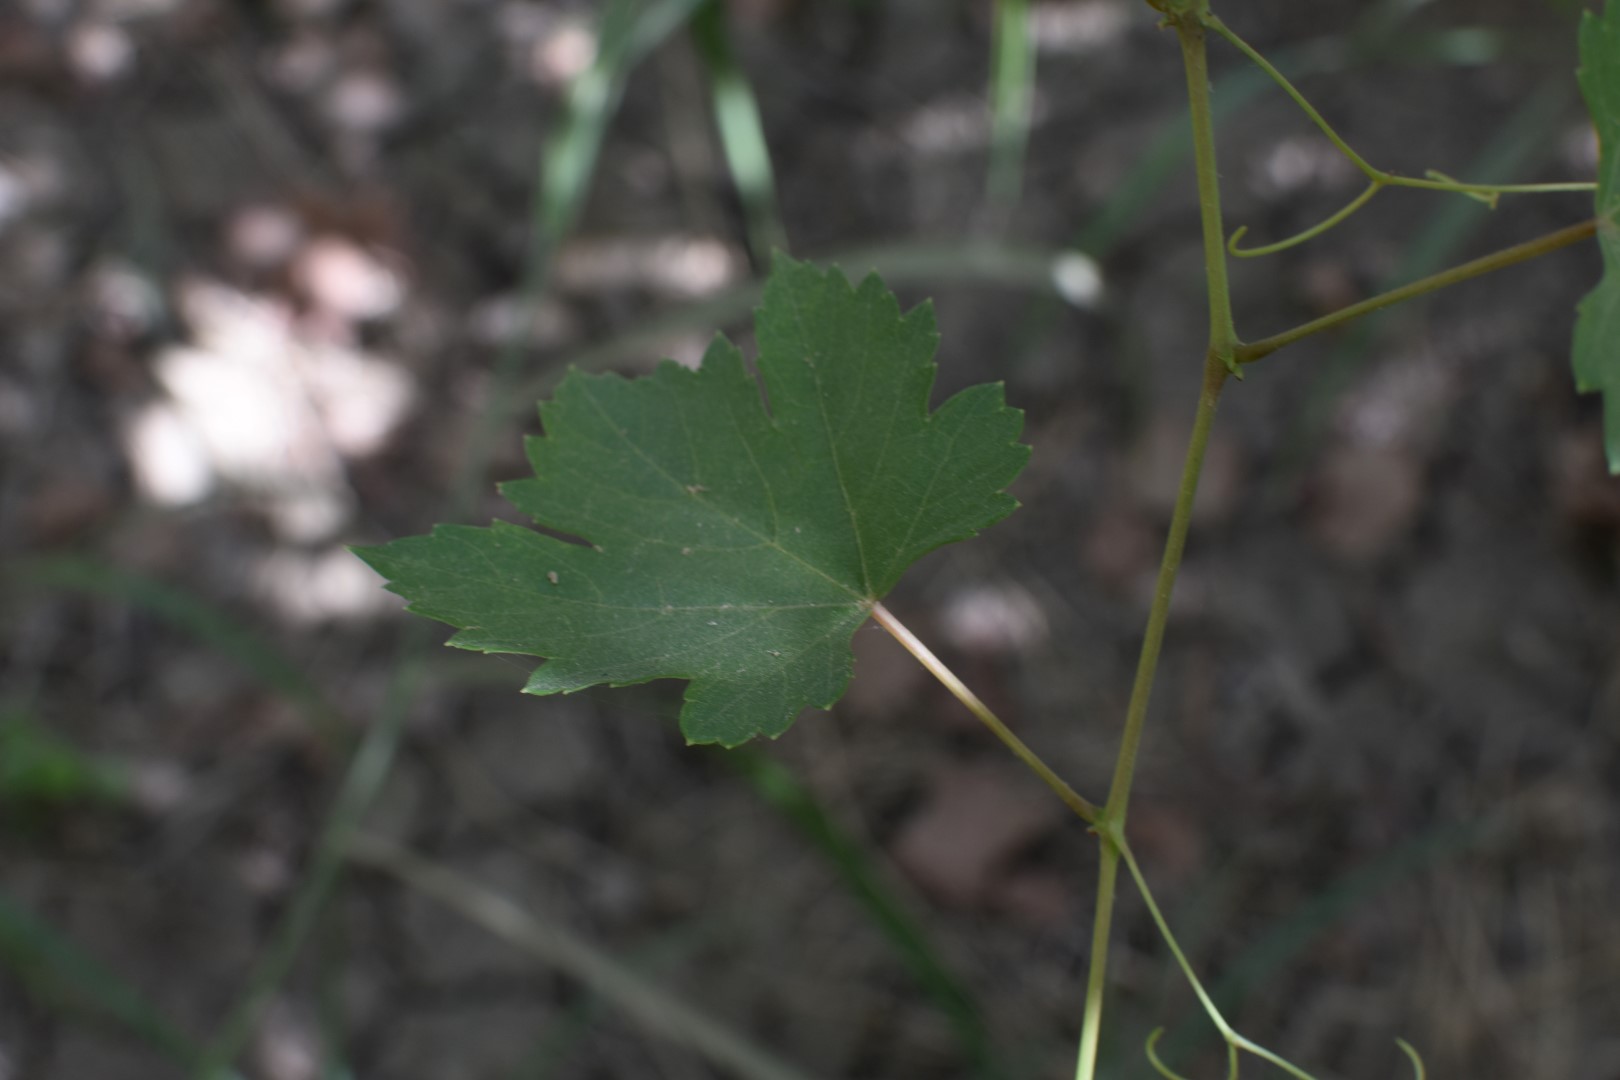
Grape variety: Halawani